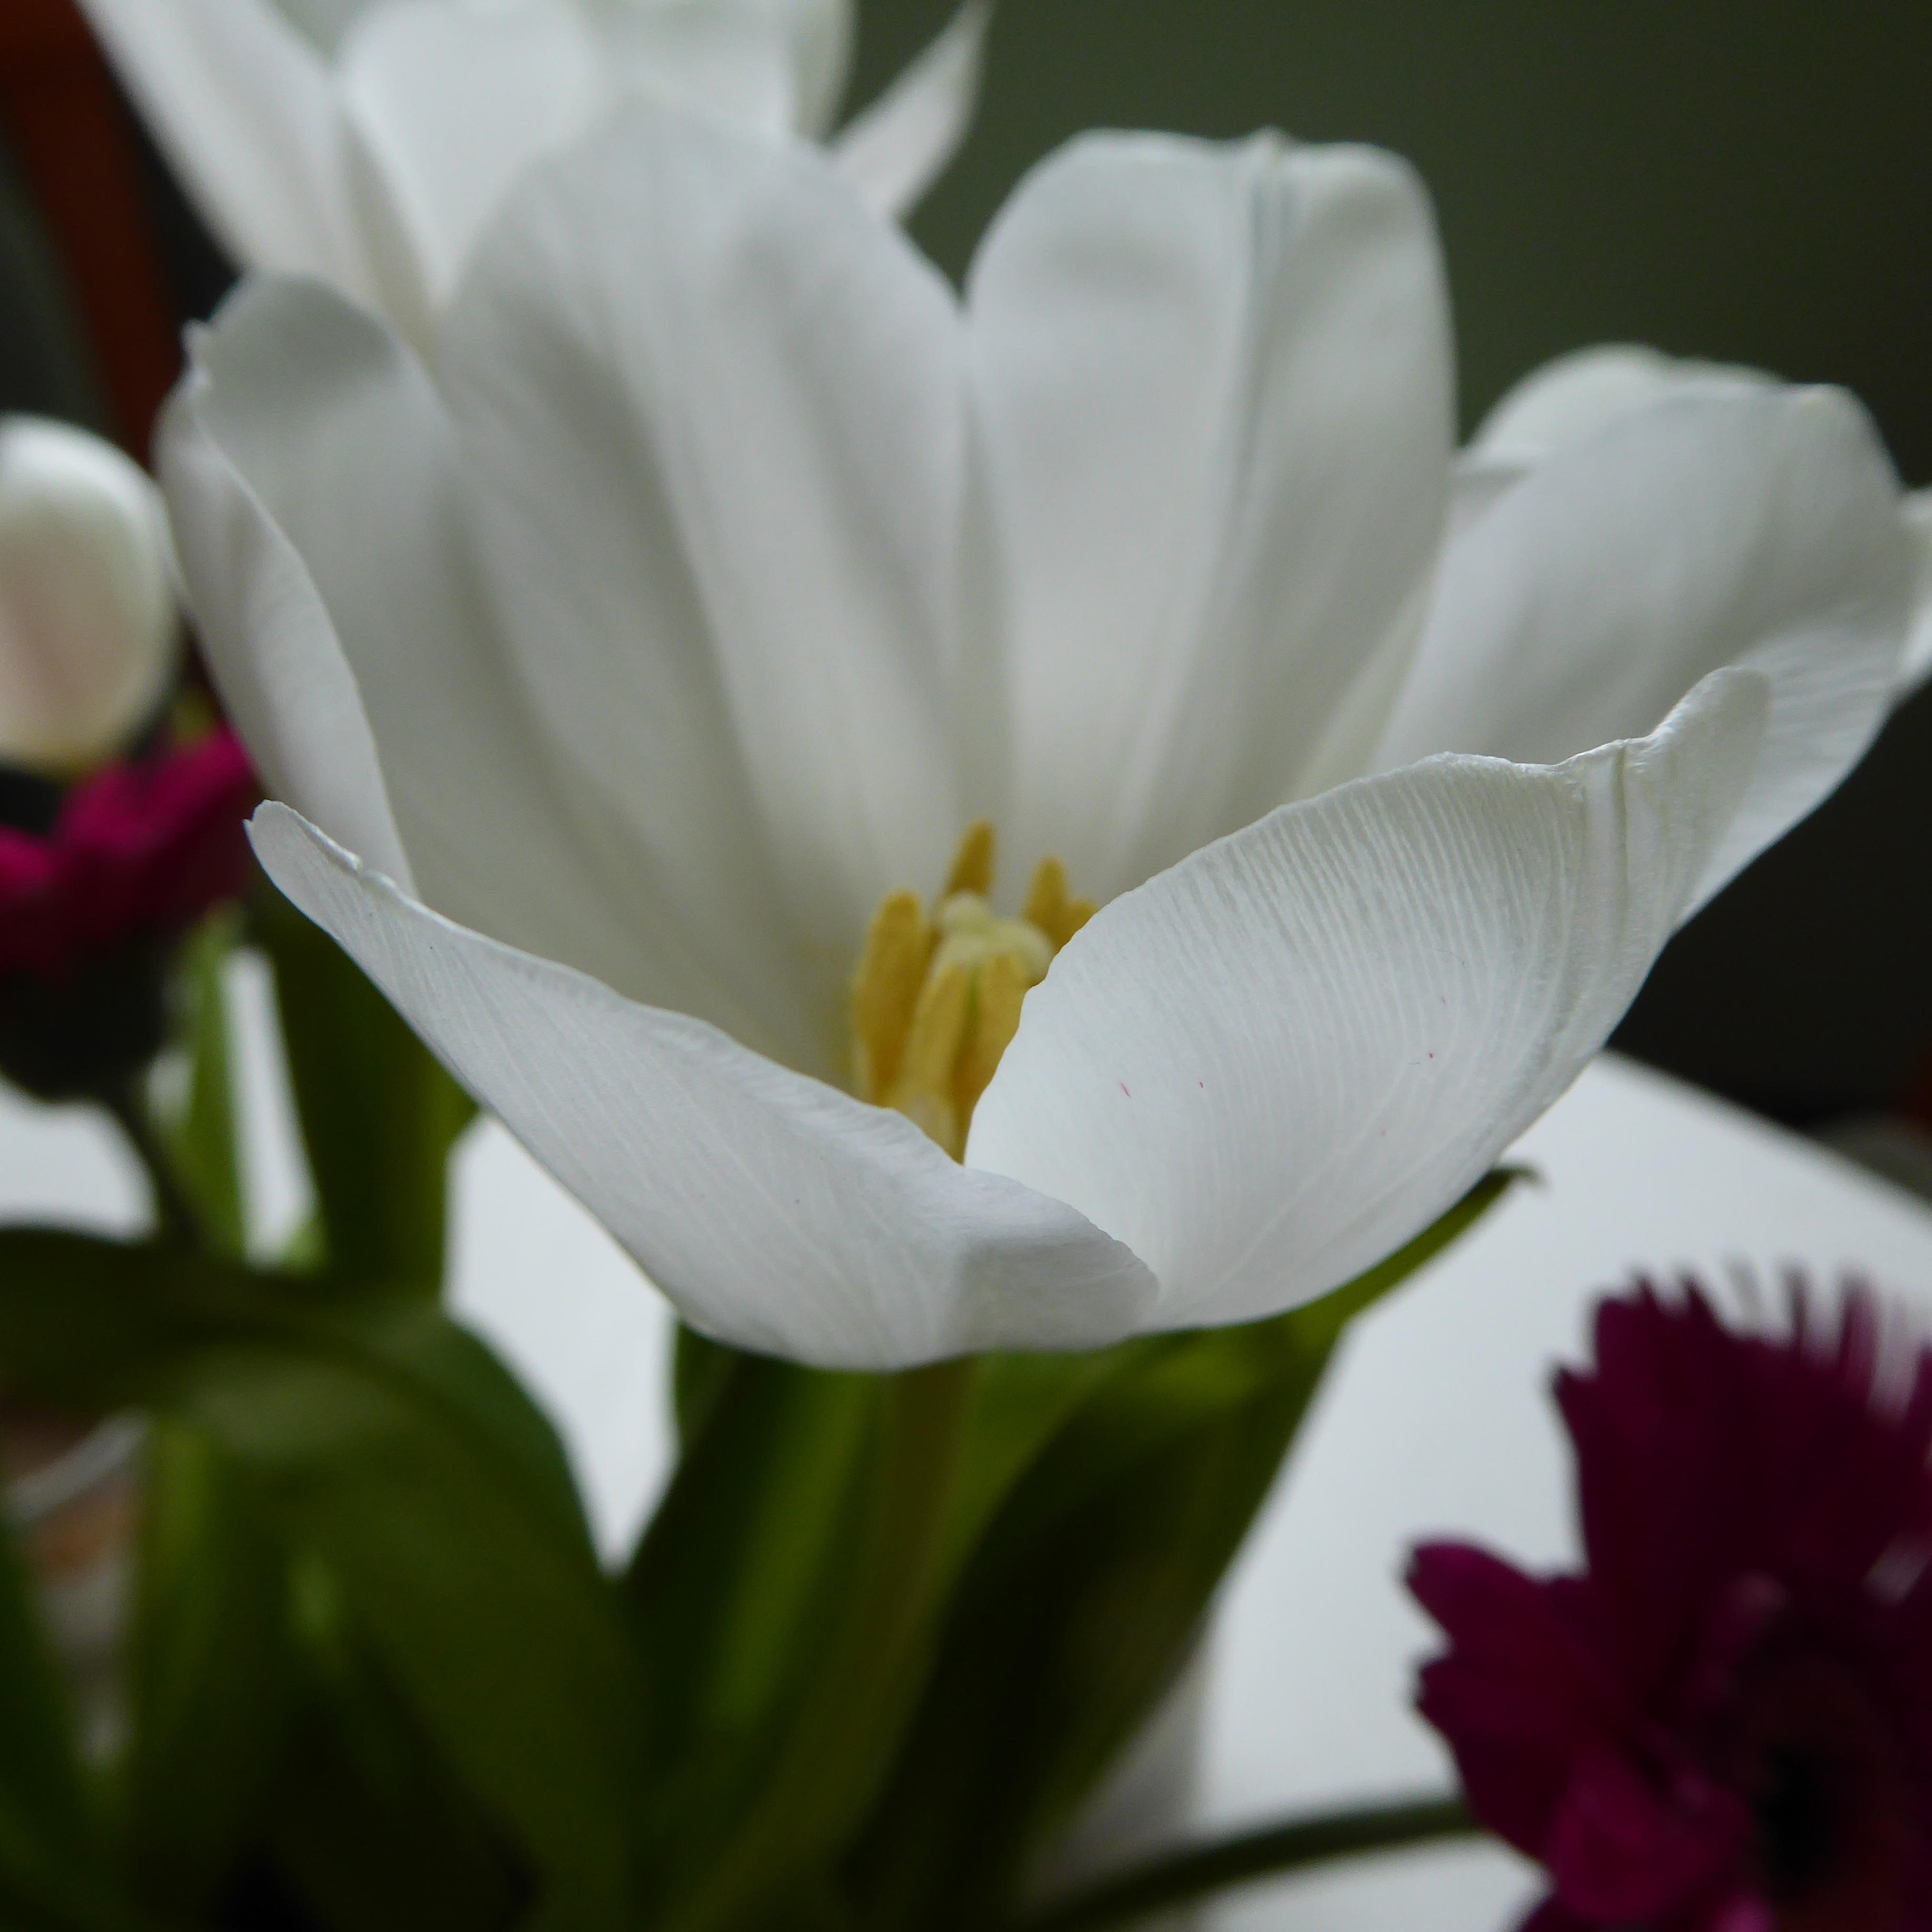
blossom, plant, white, flower, petal, bloom, tulip, spring, botany, flora, close up, macro photography, flowering plant, land plant